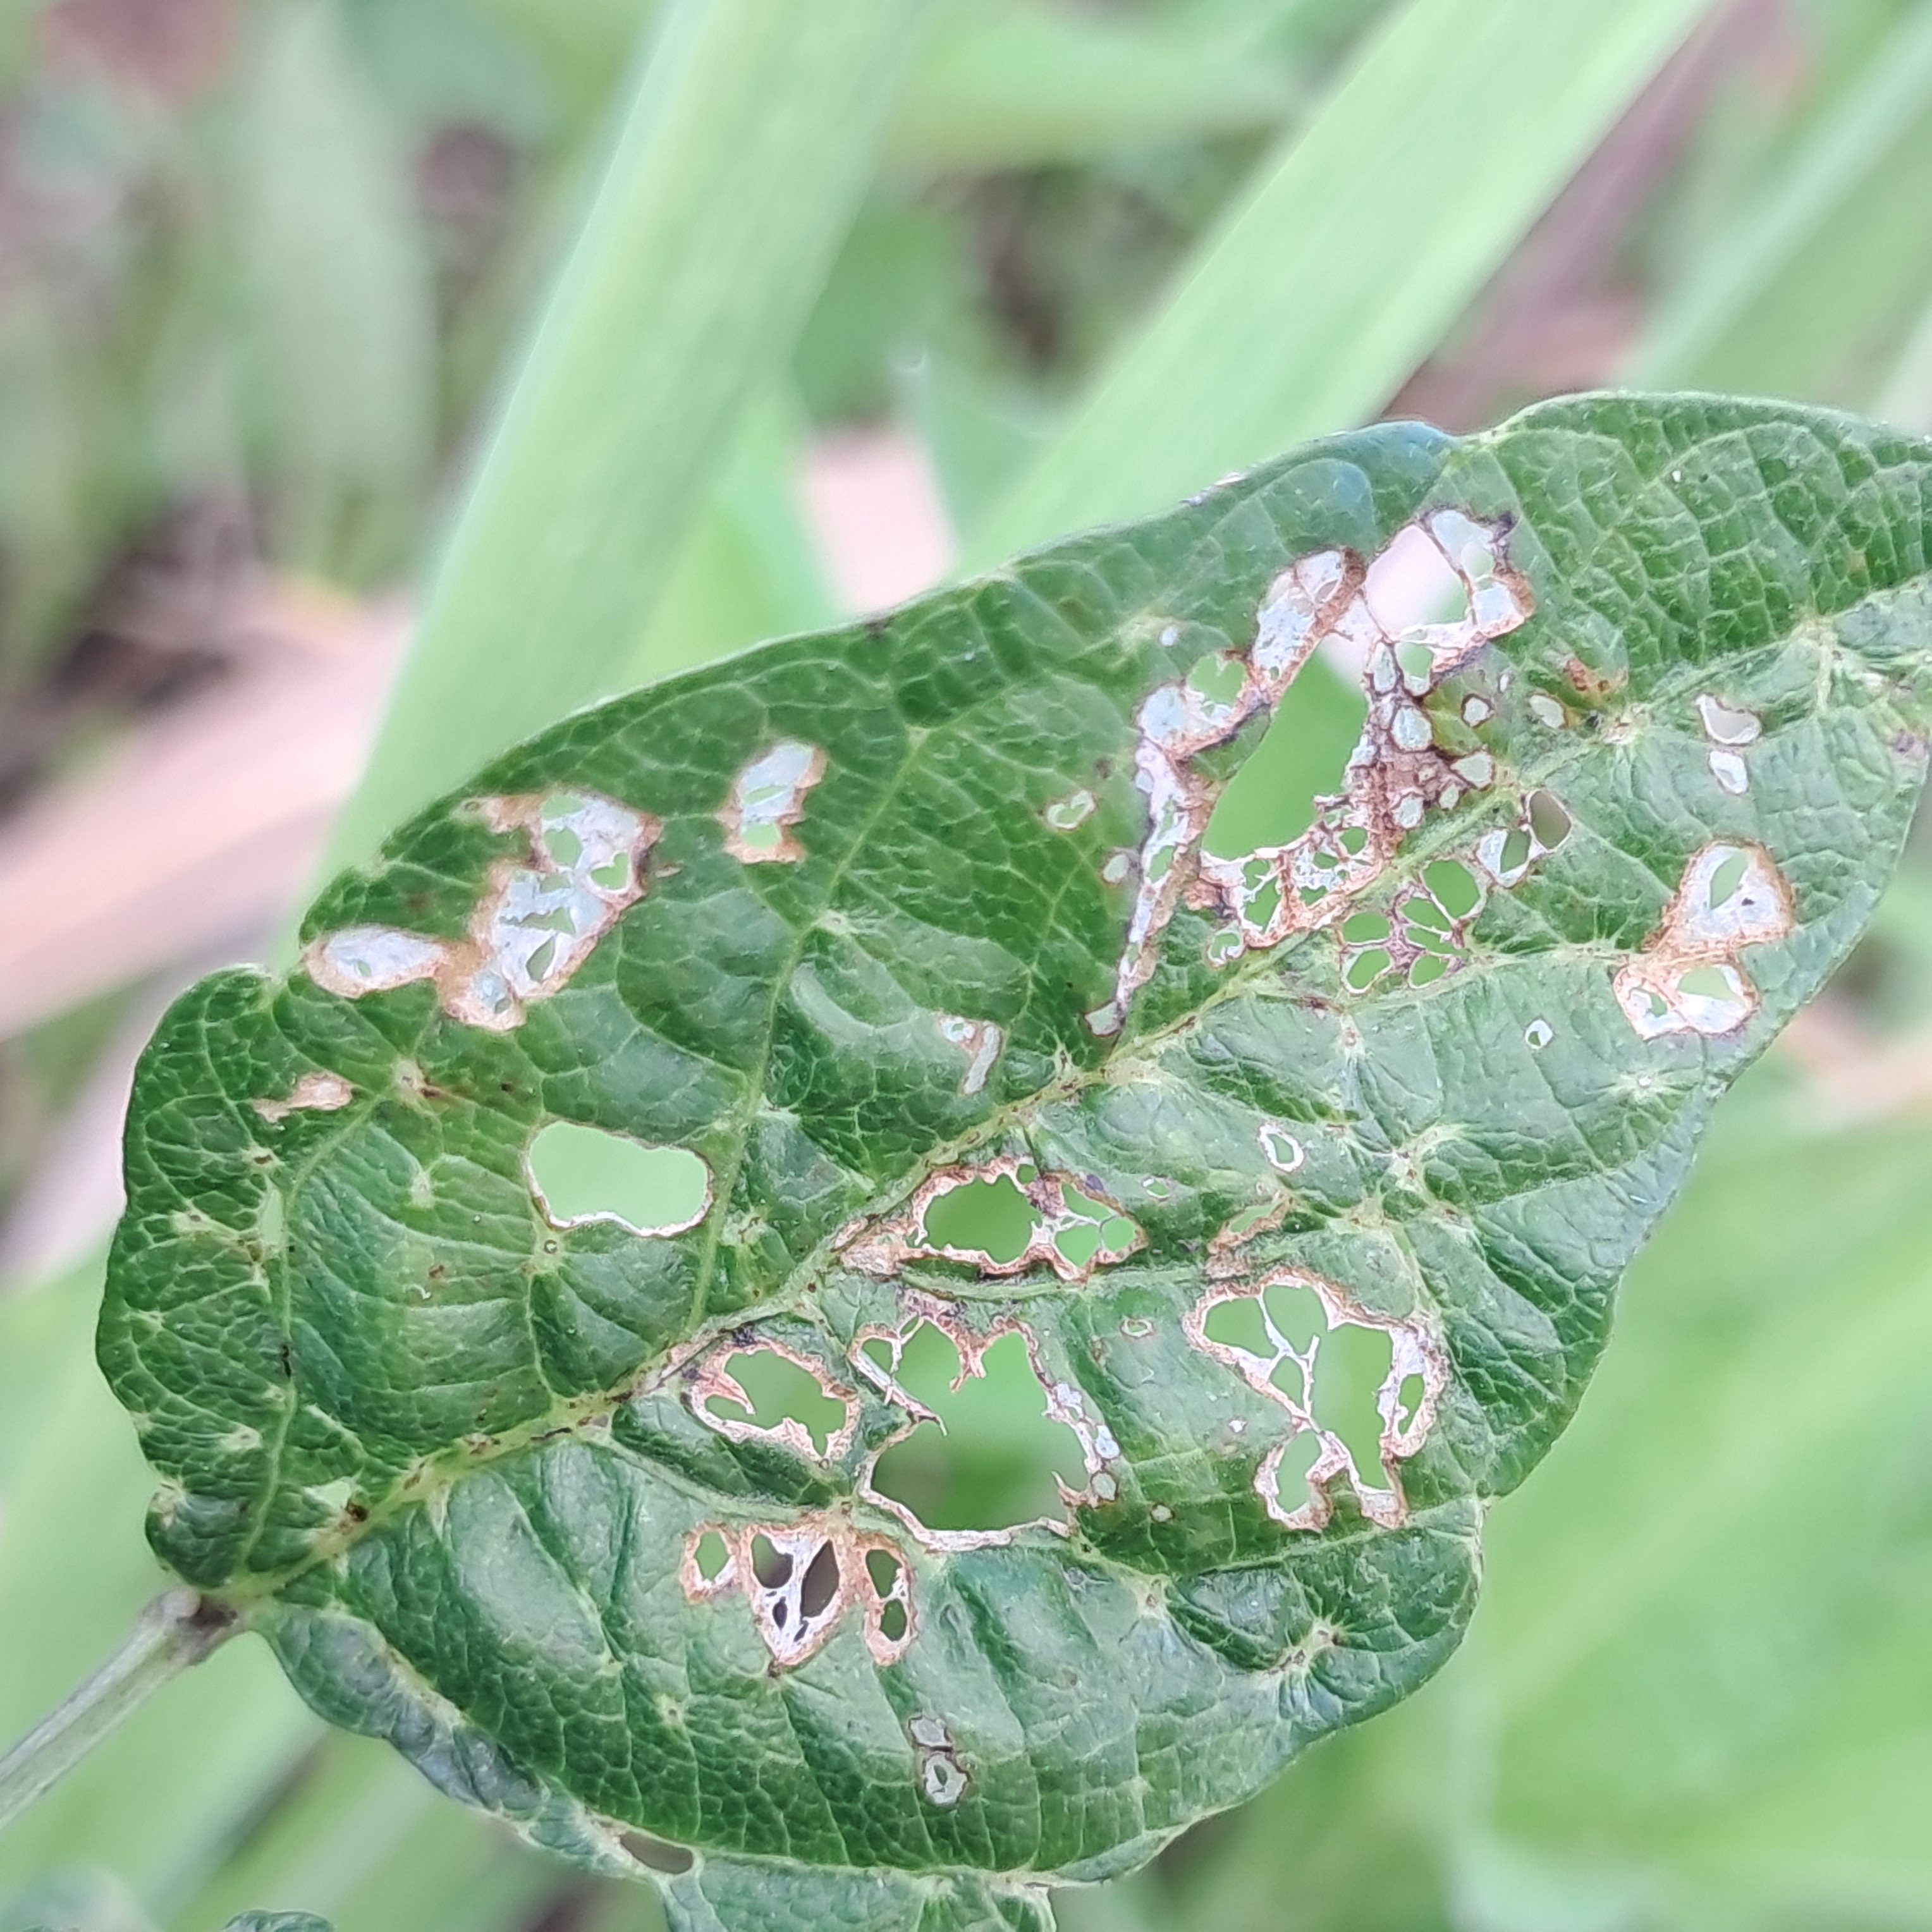
Label: Caterpillar_Semilooper_Pest